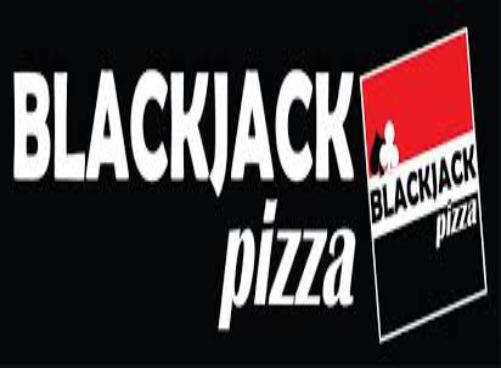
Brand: Blackjack Pizza
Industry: Food